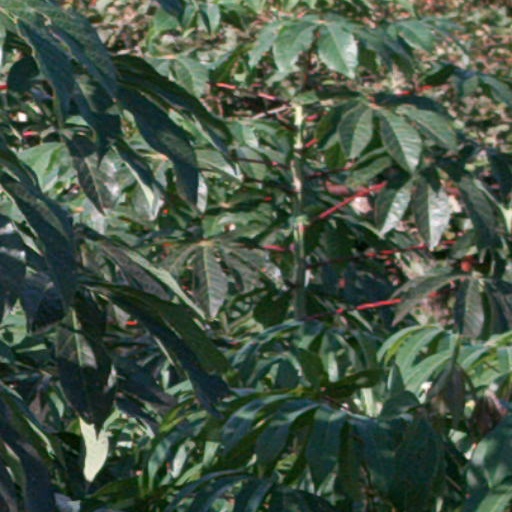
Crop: cassava